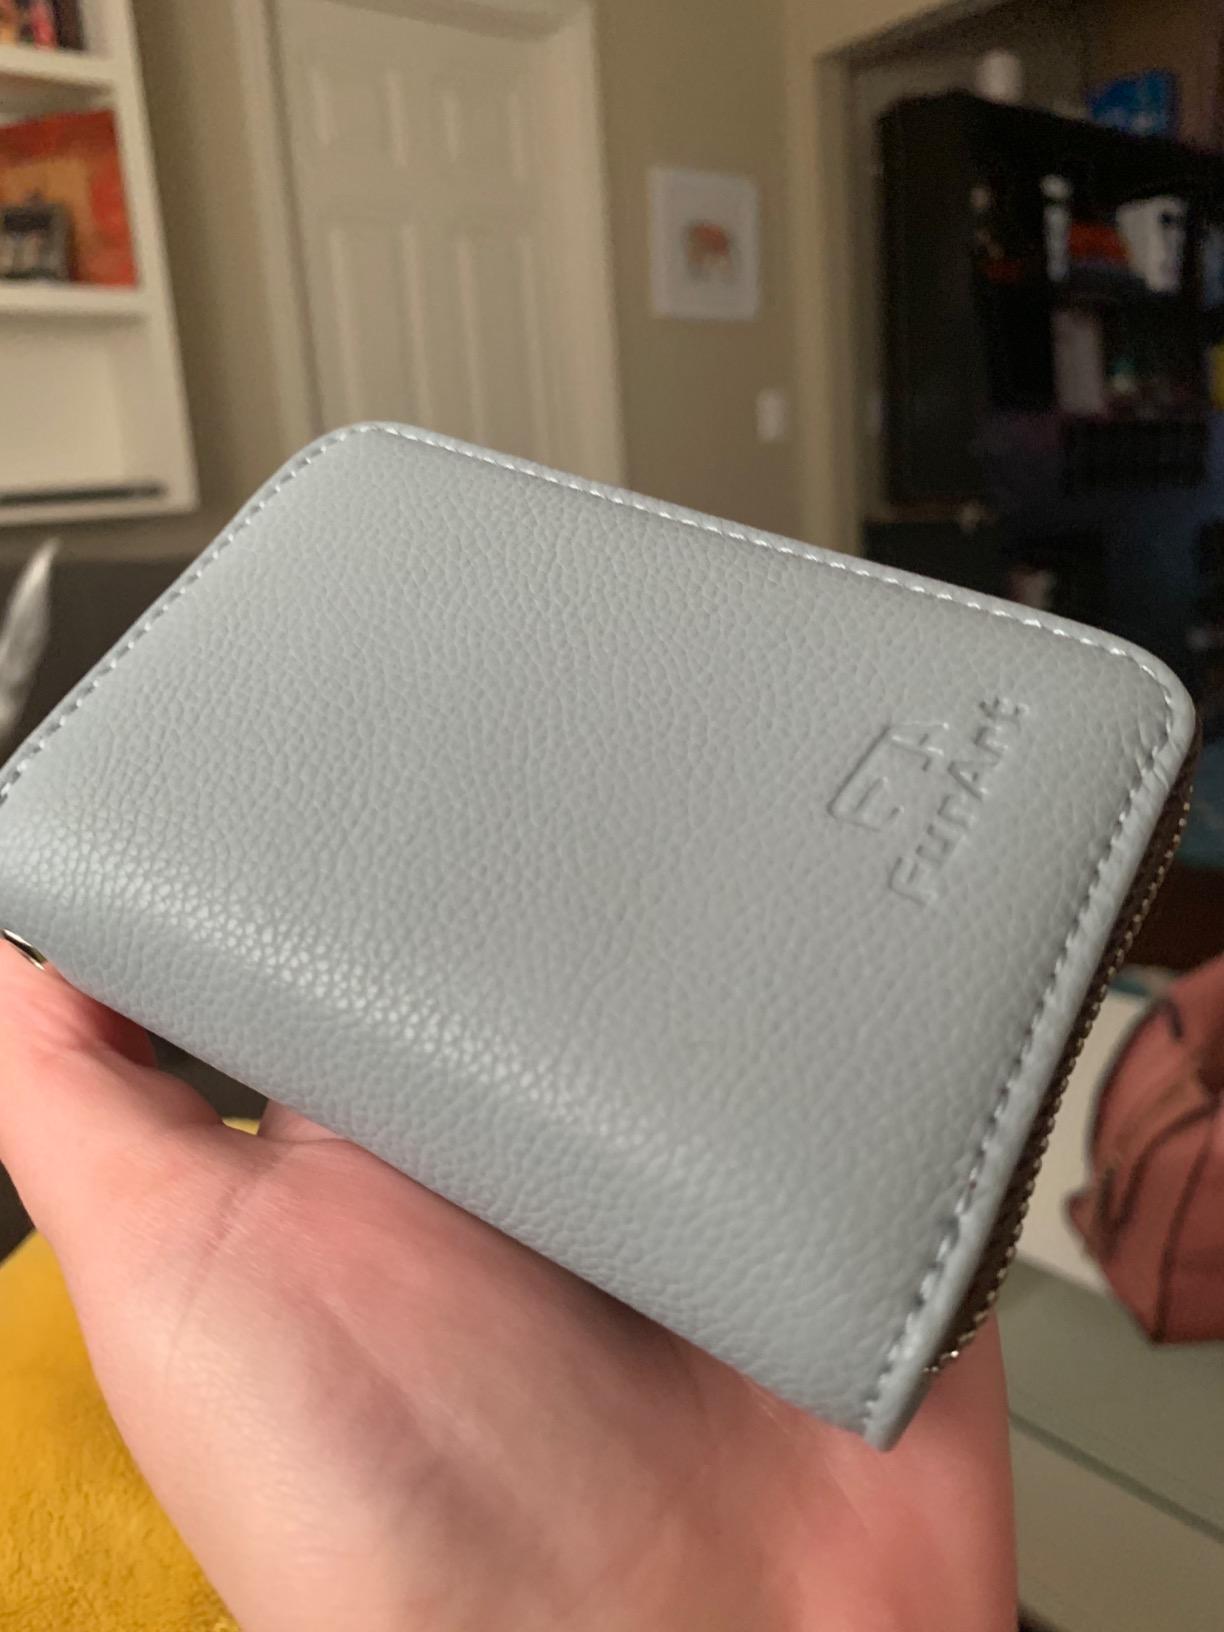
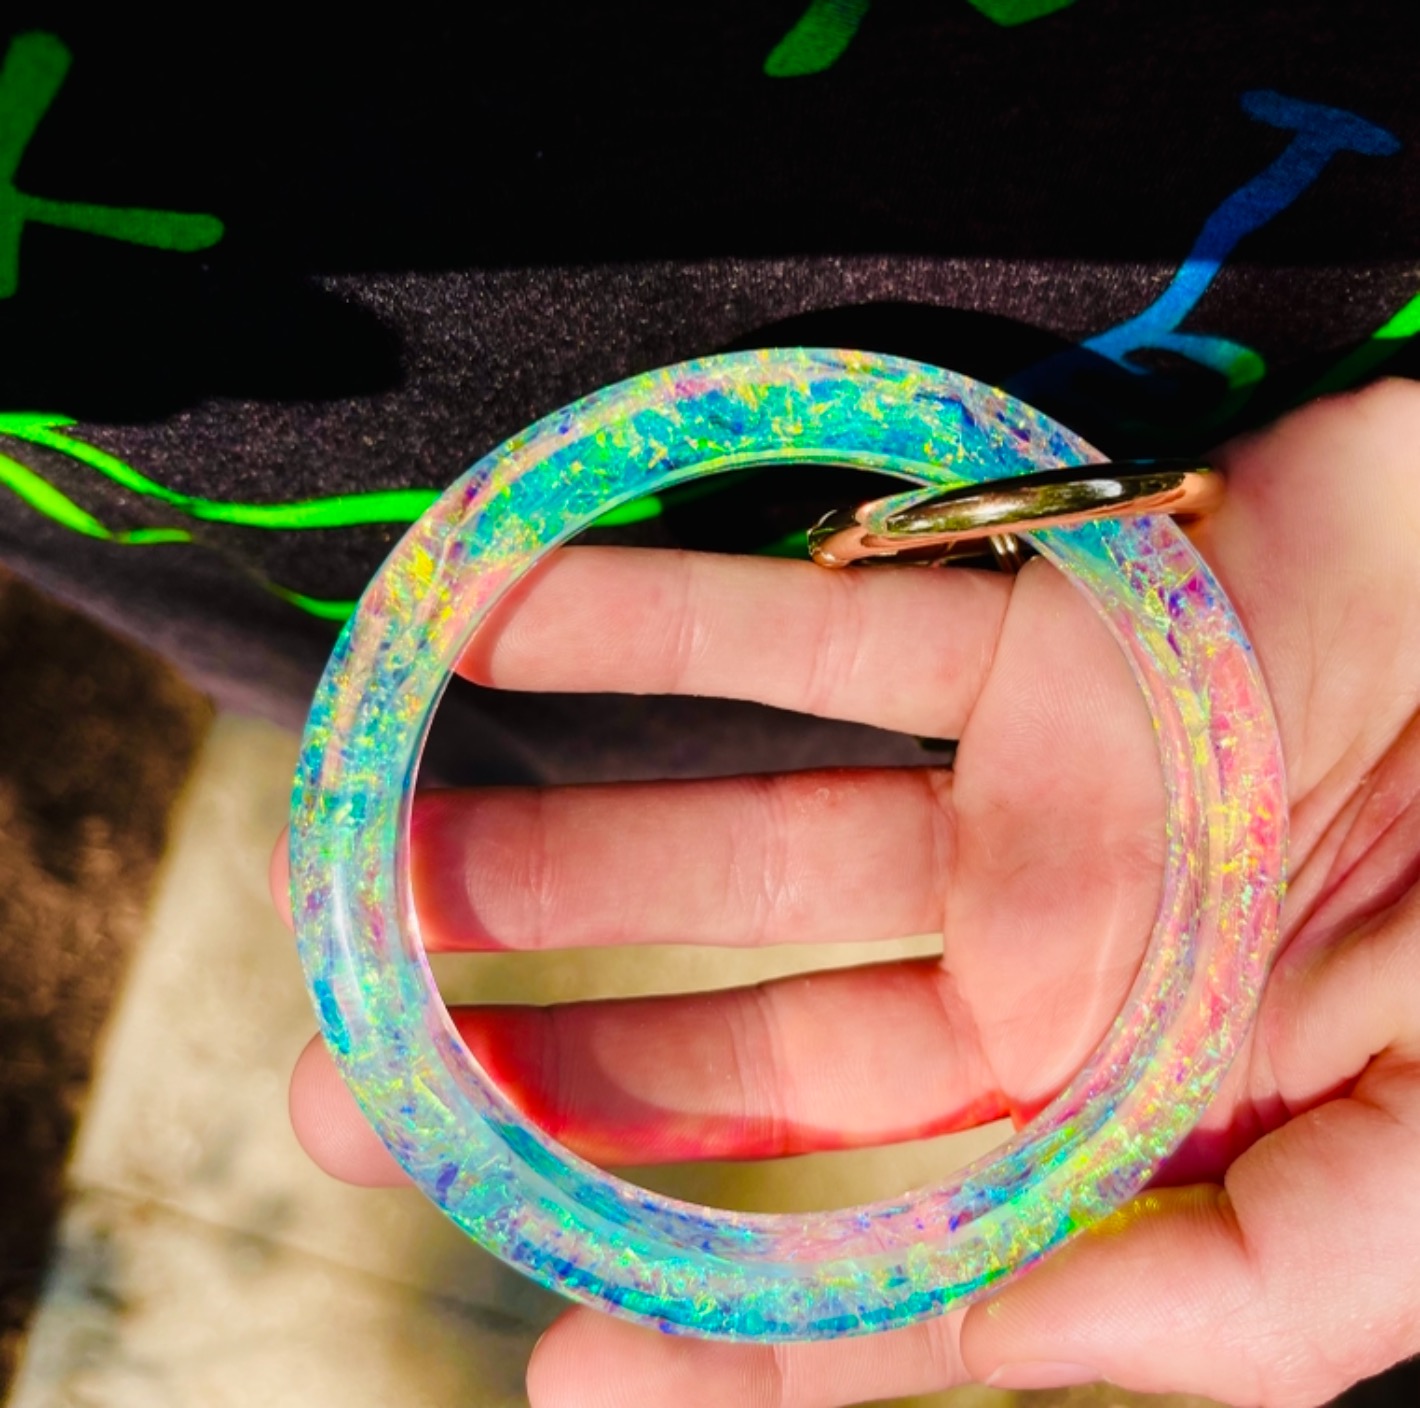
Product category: accessories_keychain
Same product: no